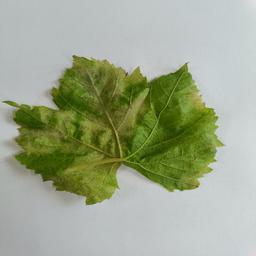
Label: Downy Mildew